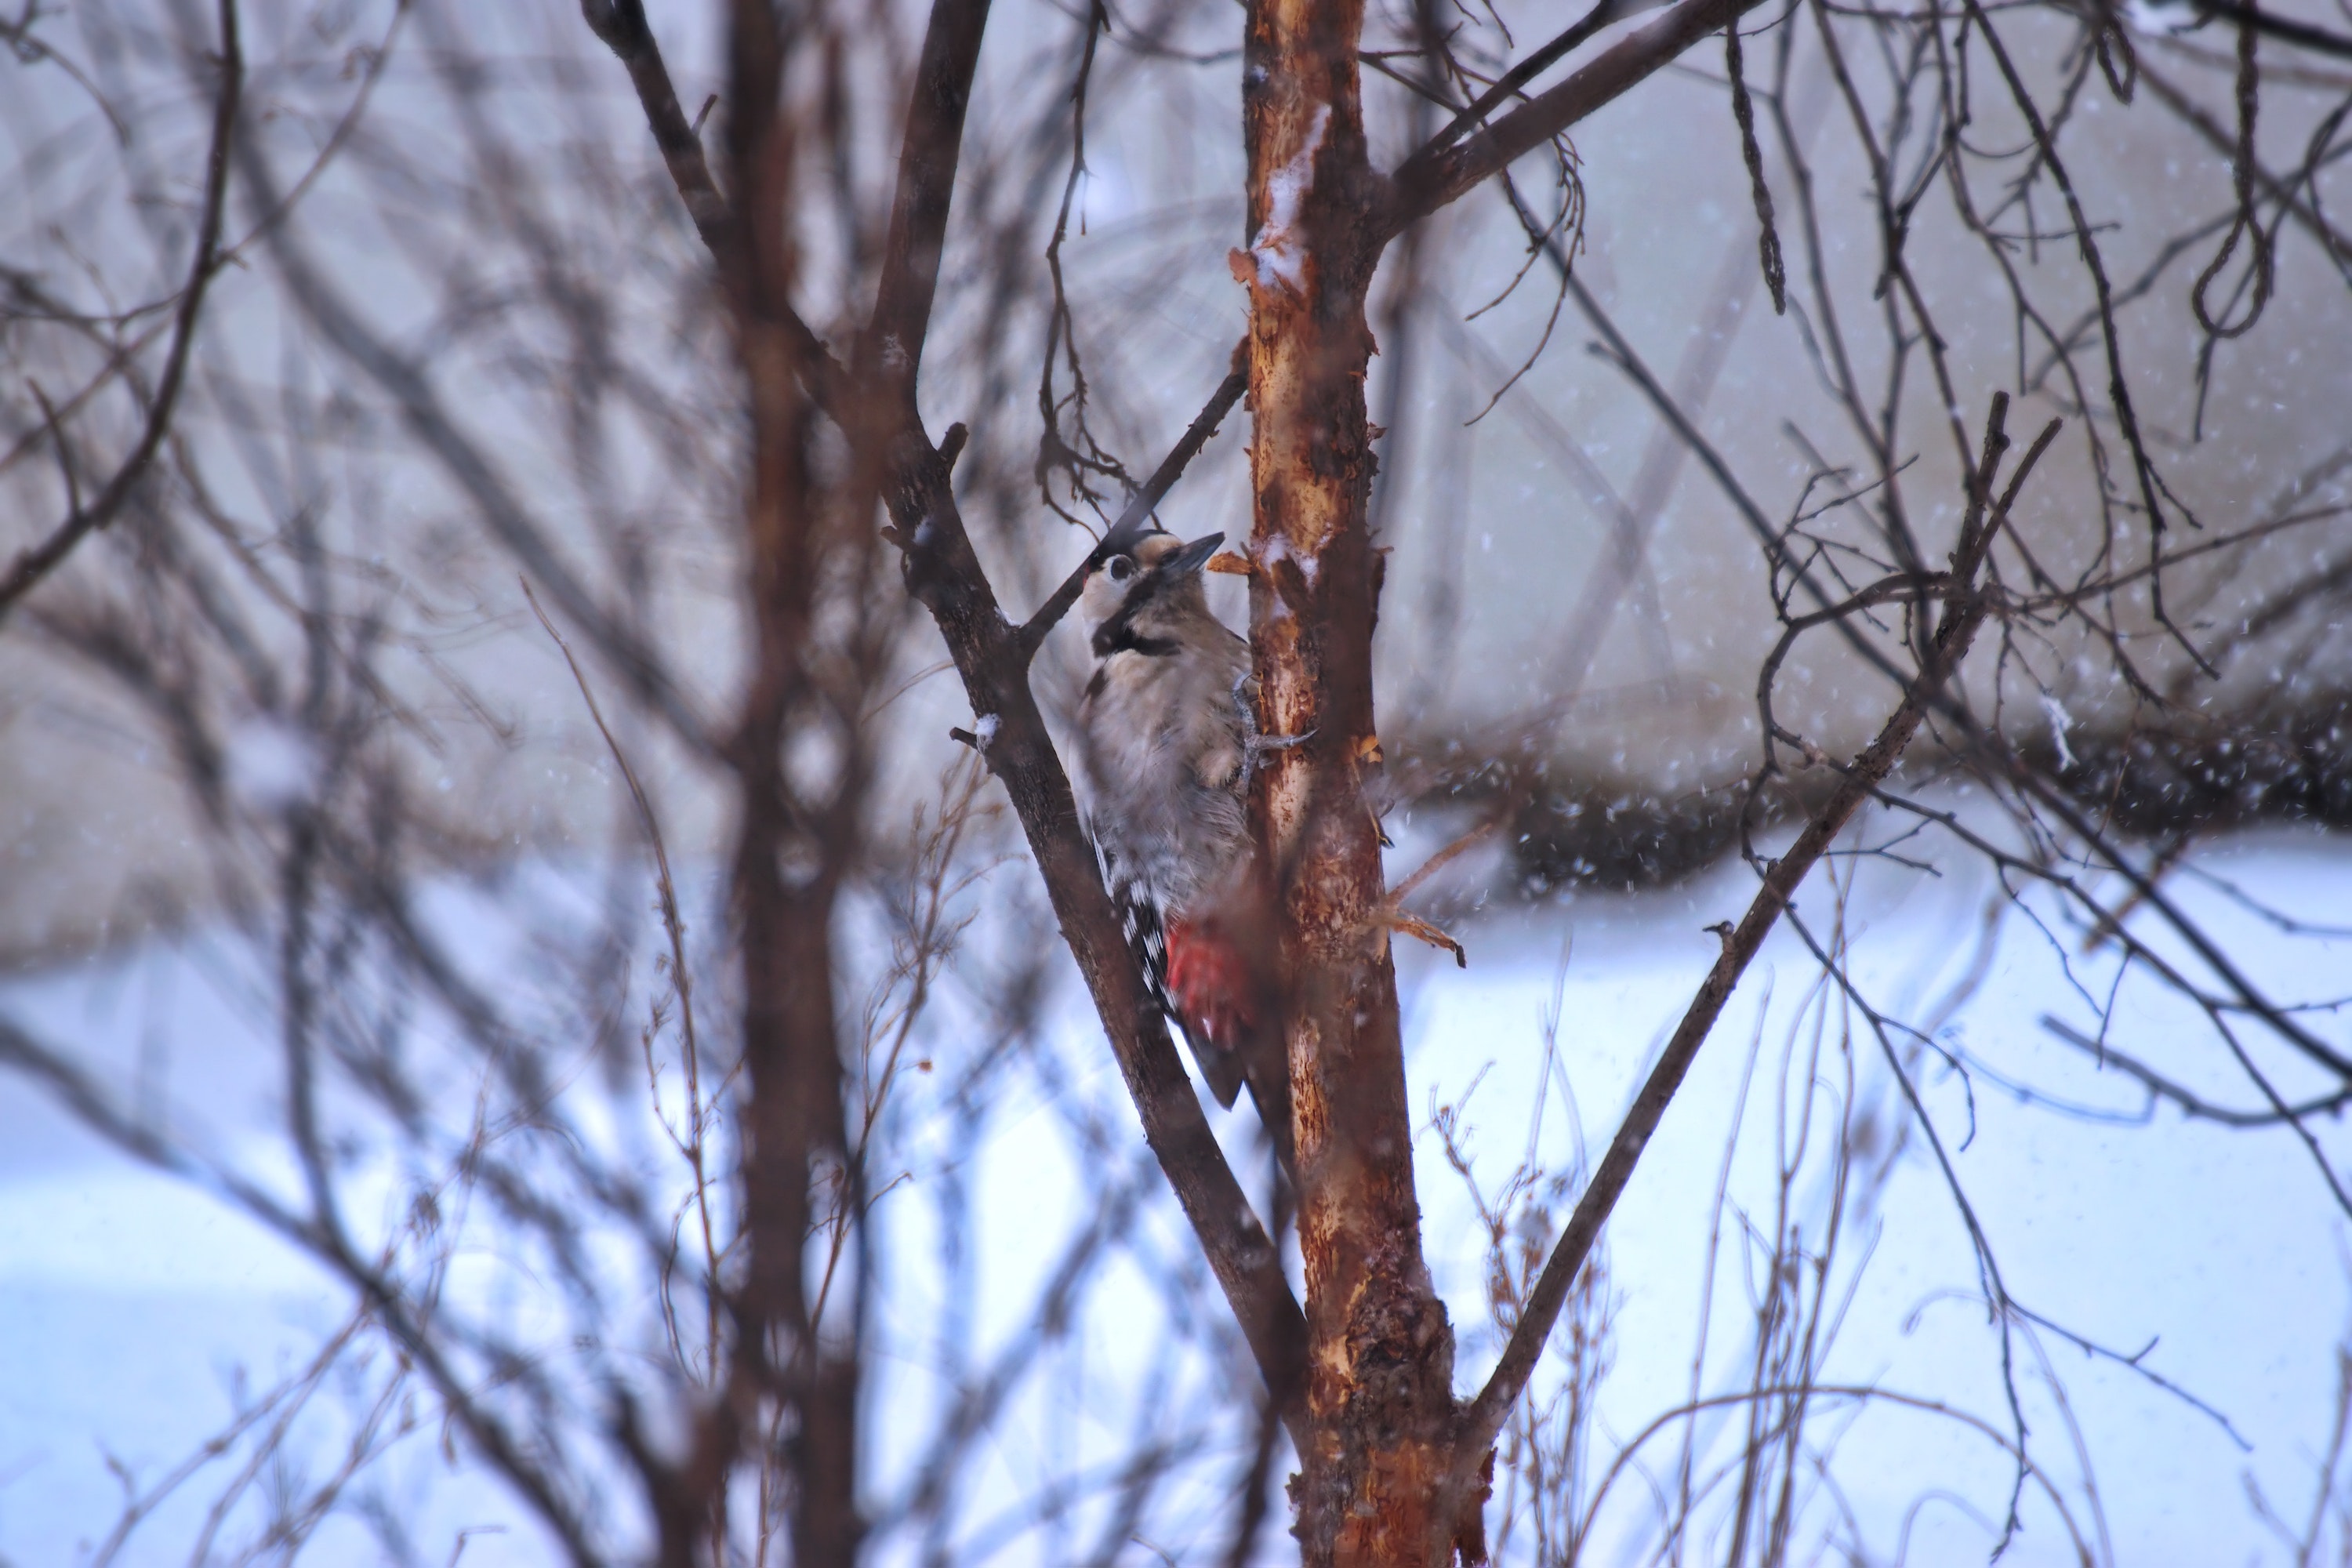
branch, tree, twig, woody plant, plant, winter, snow, plant stem, freezing, trunk